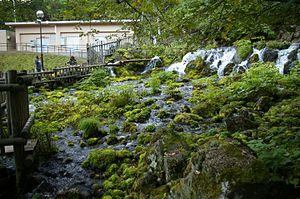
Japon: parc Fukidashi à Kyōgoku (préfecture de Hokkaïdō). 日本語: 北海道虻田郡京の極町ふきだし公園。
Kyōgoku est un bourg du district d'Abuta, situé dans la sous-préfecture de Shiribeshi, sur l'île de Hokkaidō, au Japon.